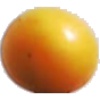
Label: cherry_wax_yellow